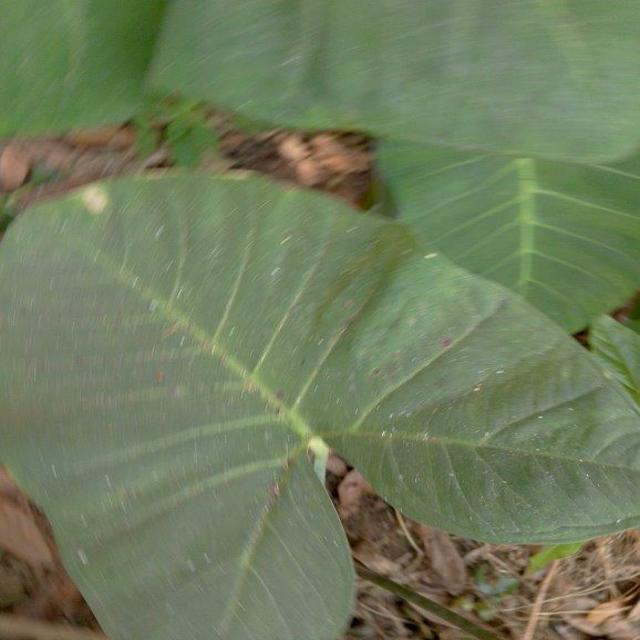
Label: Early_Blight